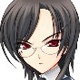
Portrait style: Anime Portrait